Names of Vietnam

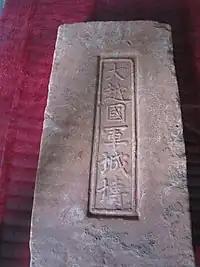
10th century brick with Chữ Hán inscription: "Brick [to build] the Đại Việt State's military forts"

Throughout the history of Vietnam, official and unofficial names have been used in reference to the territory of Vietnam. Vietnam was called Văn Lang during the Hồng Bàng dynasty, Âu Lạc under Thục dynasty, Nam Việt during the Triệu dynasty, Vạn Xuân during the Early Lý dynasty, Đại Cồ Việt during the Đinh dynasty and Early Lê dynasty. Starting in 1054, Vietnam was called Đại Việt (Great Việt). During the Hồ dynasty, Vietnam was called Đại Ngu.